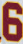
Number: 6